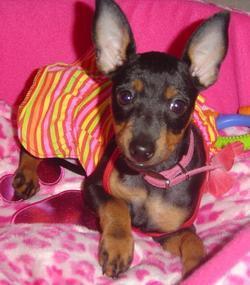
toy_terrier